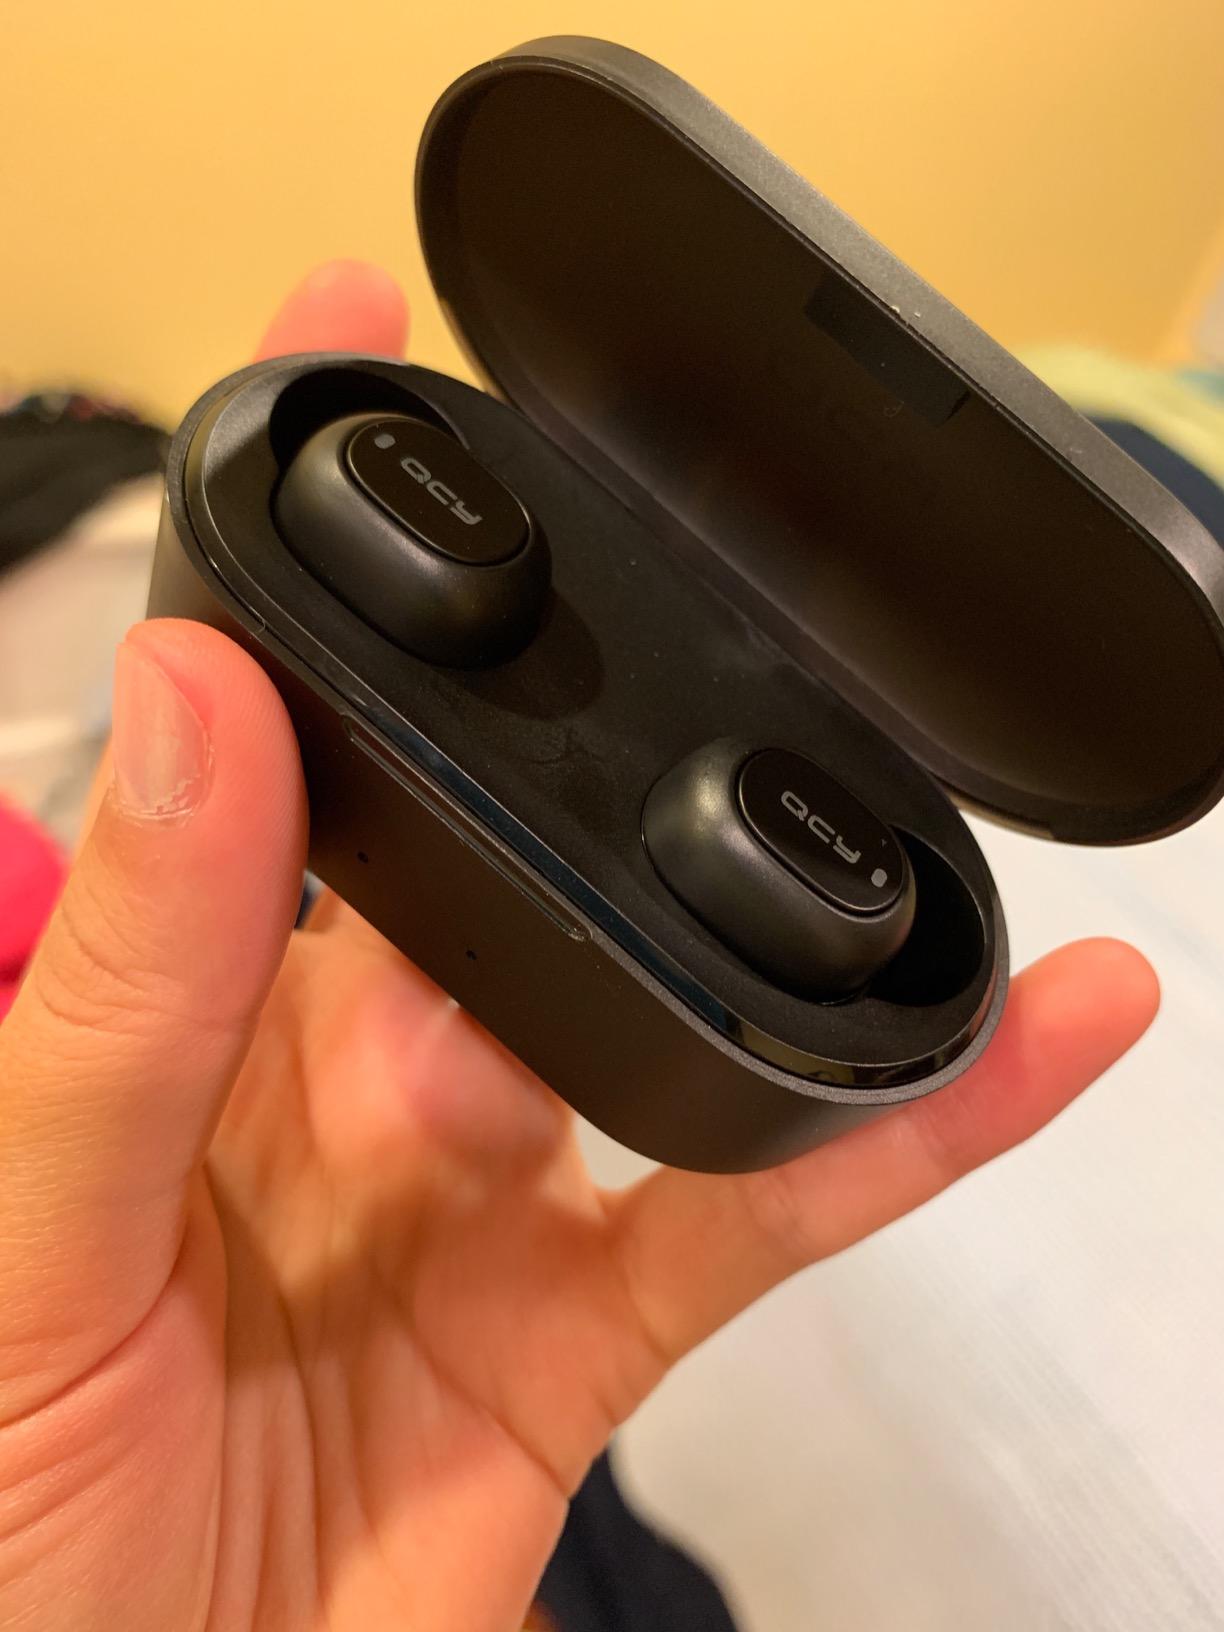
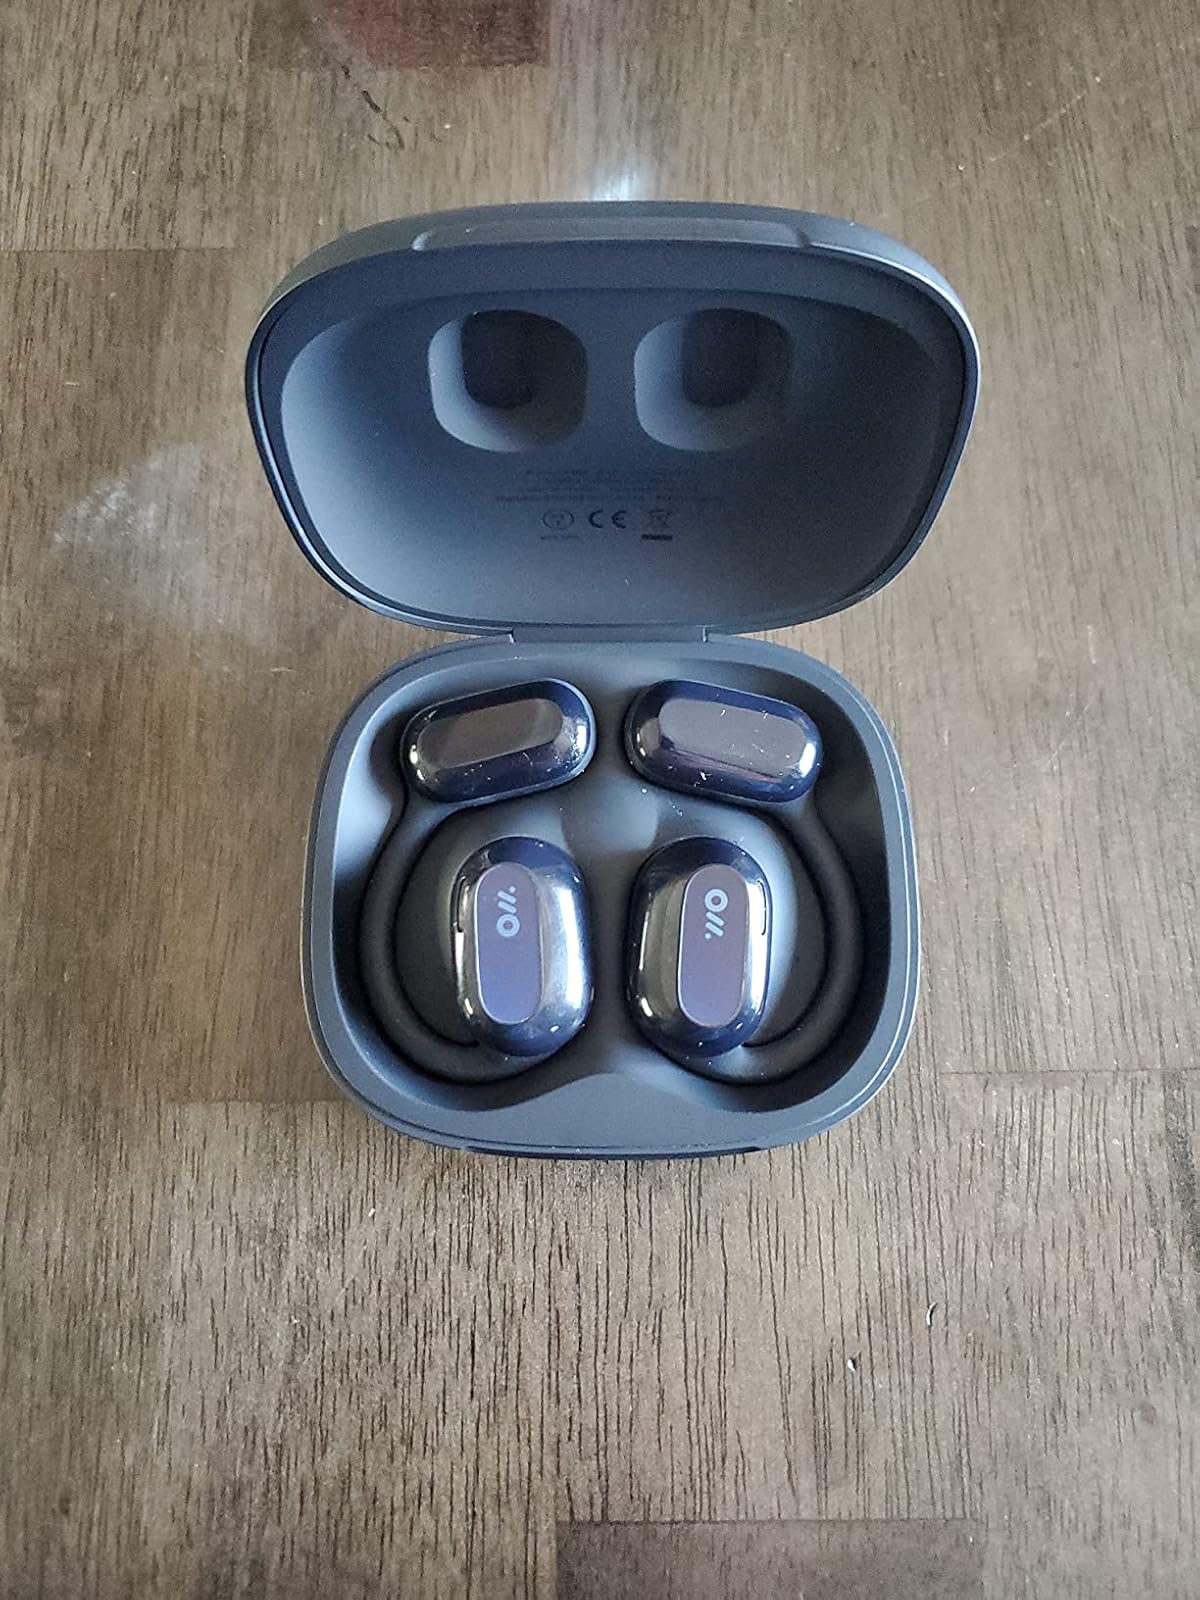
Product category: earbuds
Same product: no